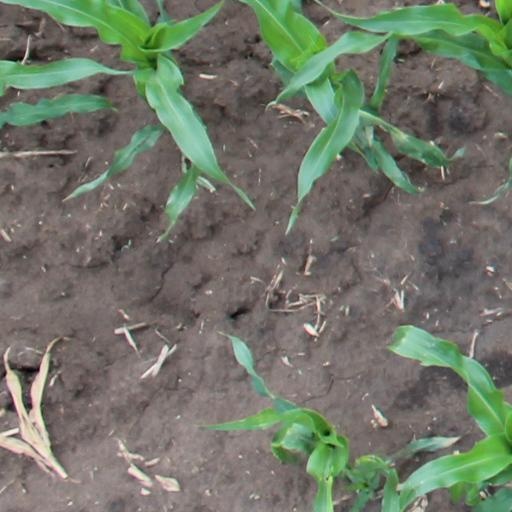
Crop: maize; corn